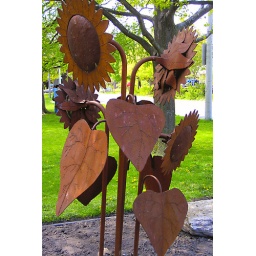
A rusty sunflower sculpture in the park.